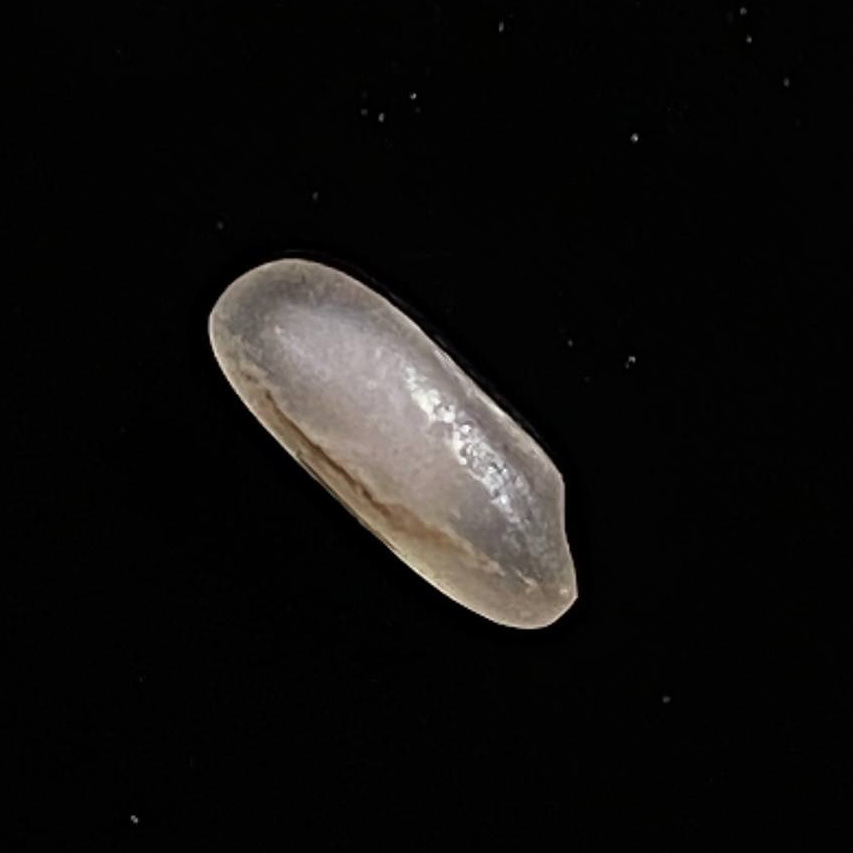
Rice variety: BR29